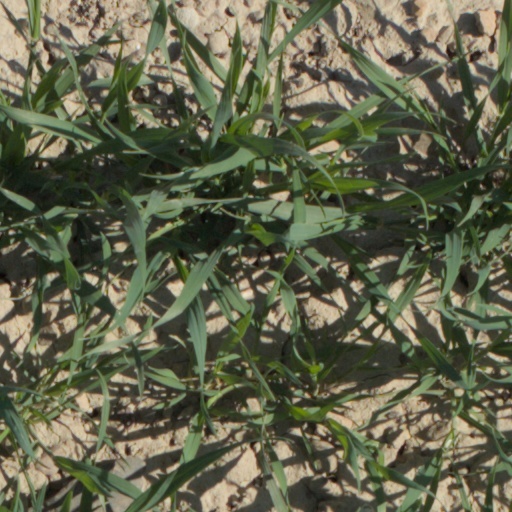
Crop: wheat